House of Milutin Milanković

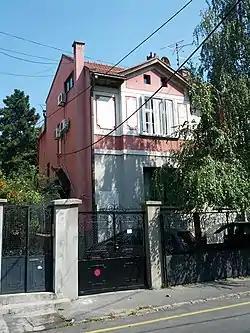
House of Milutin Milanković

House of Milutin Milanković is a сultural monument in Serbia. It is located in Belgrade, in the municipality of Palilula, at 9 Ljubomira Stojanovića Street.